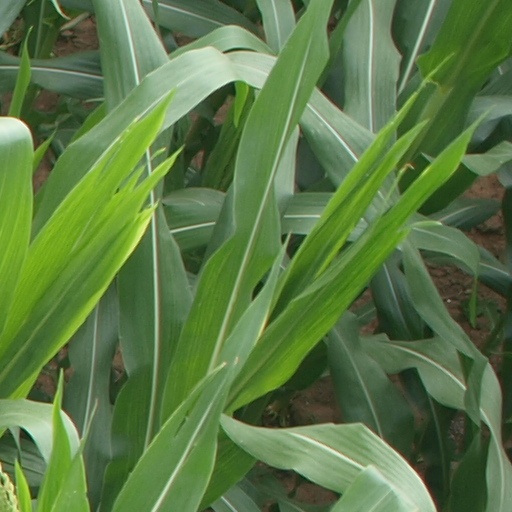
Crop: maize; corn